Russians

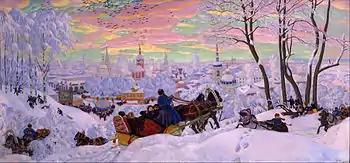
Russian artist Boris Kustodiev's "Maslenitsa", 1916

Mikhail Lomonosov proposed the conservation of mass in chemical reactions, discovered the atmosphere of Venus, and founded modern geology. Since the times of Nikolay Lobachevsky, who pioneered the non-Euclidean geometry, and a prominent tutor Pafnuty Chebyshev, Russian mathematicians became among the world's most influential. Dmitry Mendeleev invented the Periodic table, the main framework of modern chemistry. Sofya Kovalevskaya was a pioneer among women in mathematics in the 19th century. Grigori Perelman was offered the first ever Clay Millennium Prize Problems Award for his final proof of the Poincaré conjecture in 2002, as well as the Fields Medal in 2006, both of which he declined.